Friedrich Wield

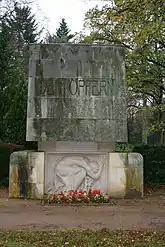
War Memorial, Bergedorf Cemetery

He was the second son born to Christian Wield, a Master carpenter, and his wife, Johanna née Deest. In 1896, after attending the Kunstgewerbeschule, he served an apprenticeship with the sculptor, Walter Zehle (1865-1940). In 1900, following a study trip to Paris, he began working with Wilhelm von Rümann at the Academy of Fine Arts, Munich. He would stay there for three years.